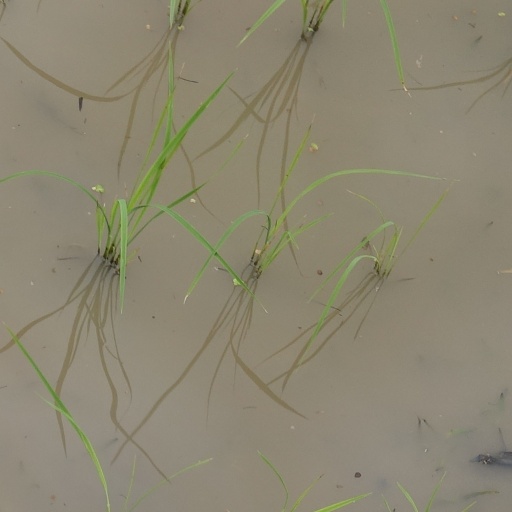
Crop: rice